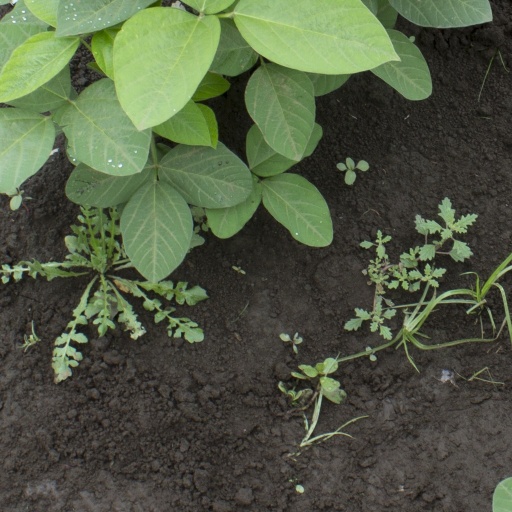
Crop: soybean